Southport South light rail station

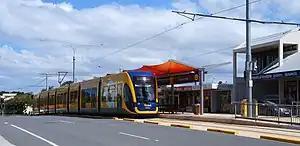
Southport South G:link light rail station

Southport South light rail station is a major light rail stop in the Gold Coast suburb of Southport, the city's Central Business District. The station is situated on the corner of Scarborough Street and Queen Street and services the southern portion of the Gold Coast CBD precinct. Southport South light rail station is serviced by the Gold Coast light rail system with services as frequent as 7 minutes.